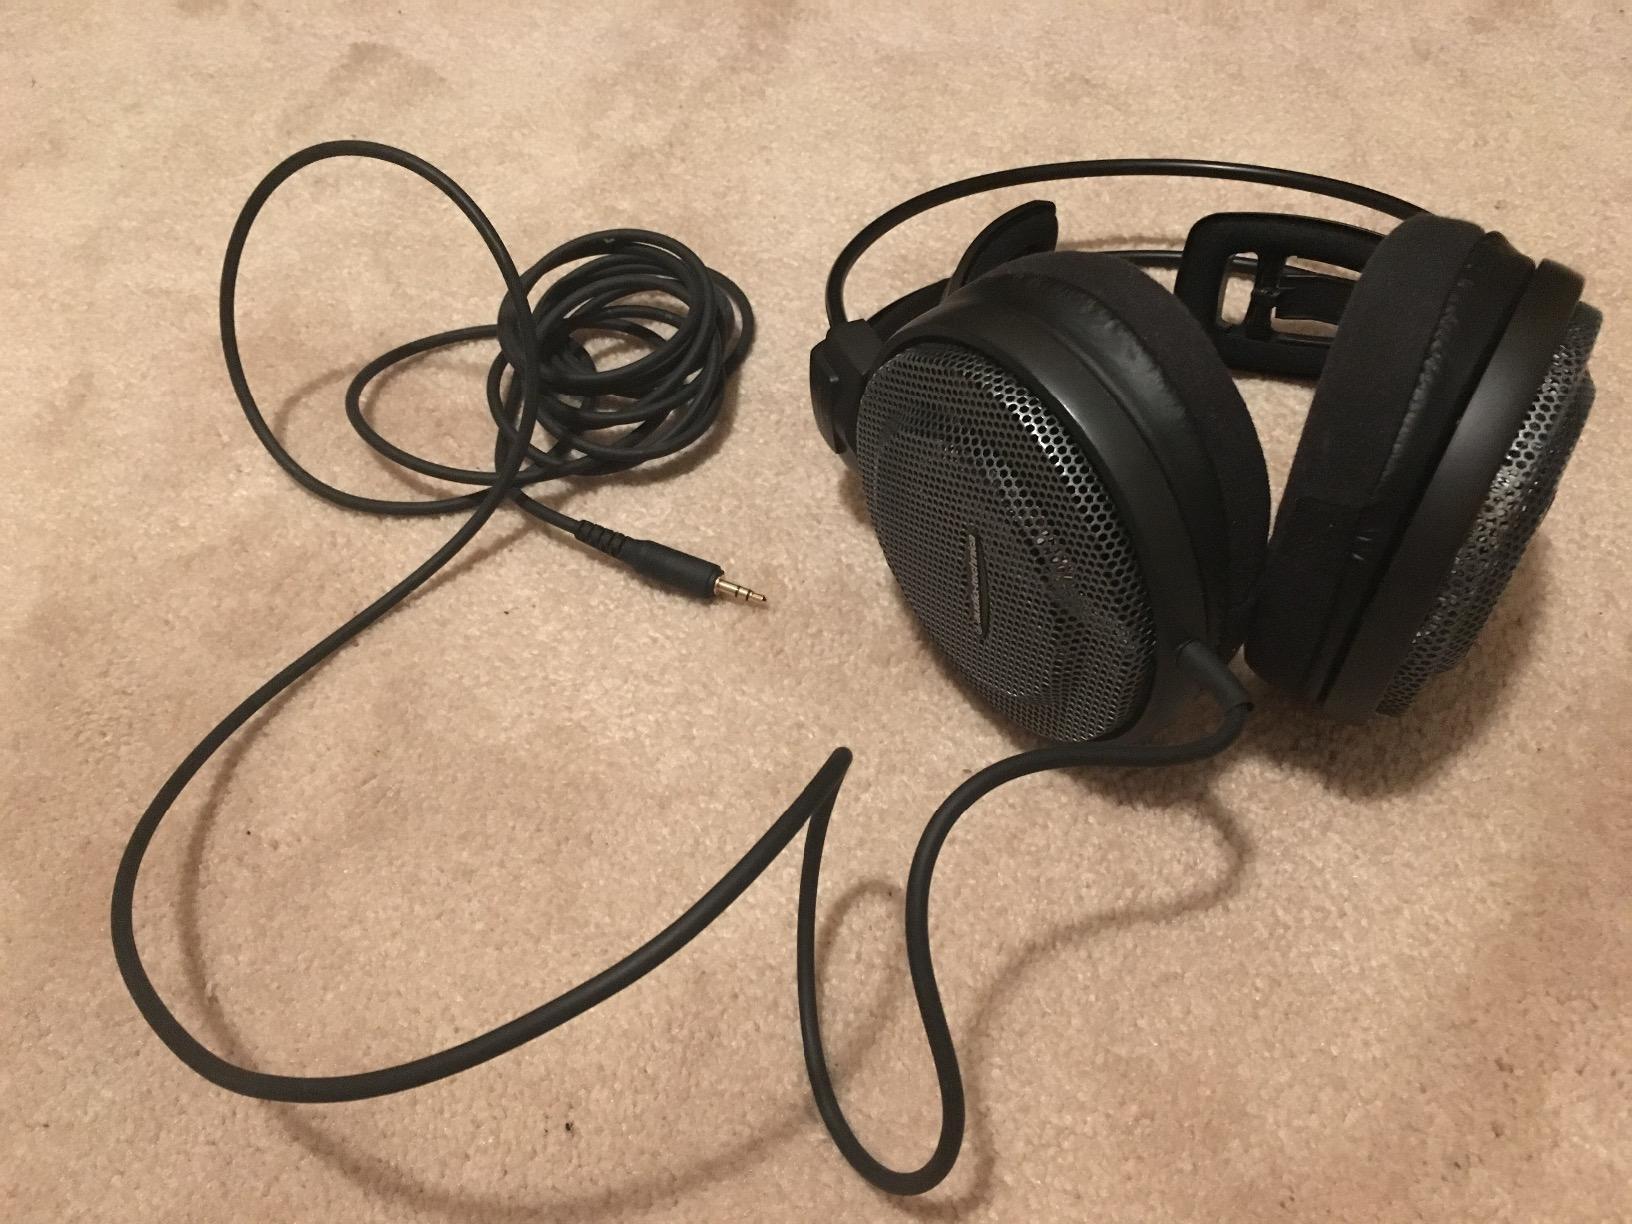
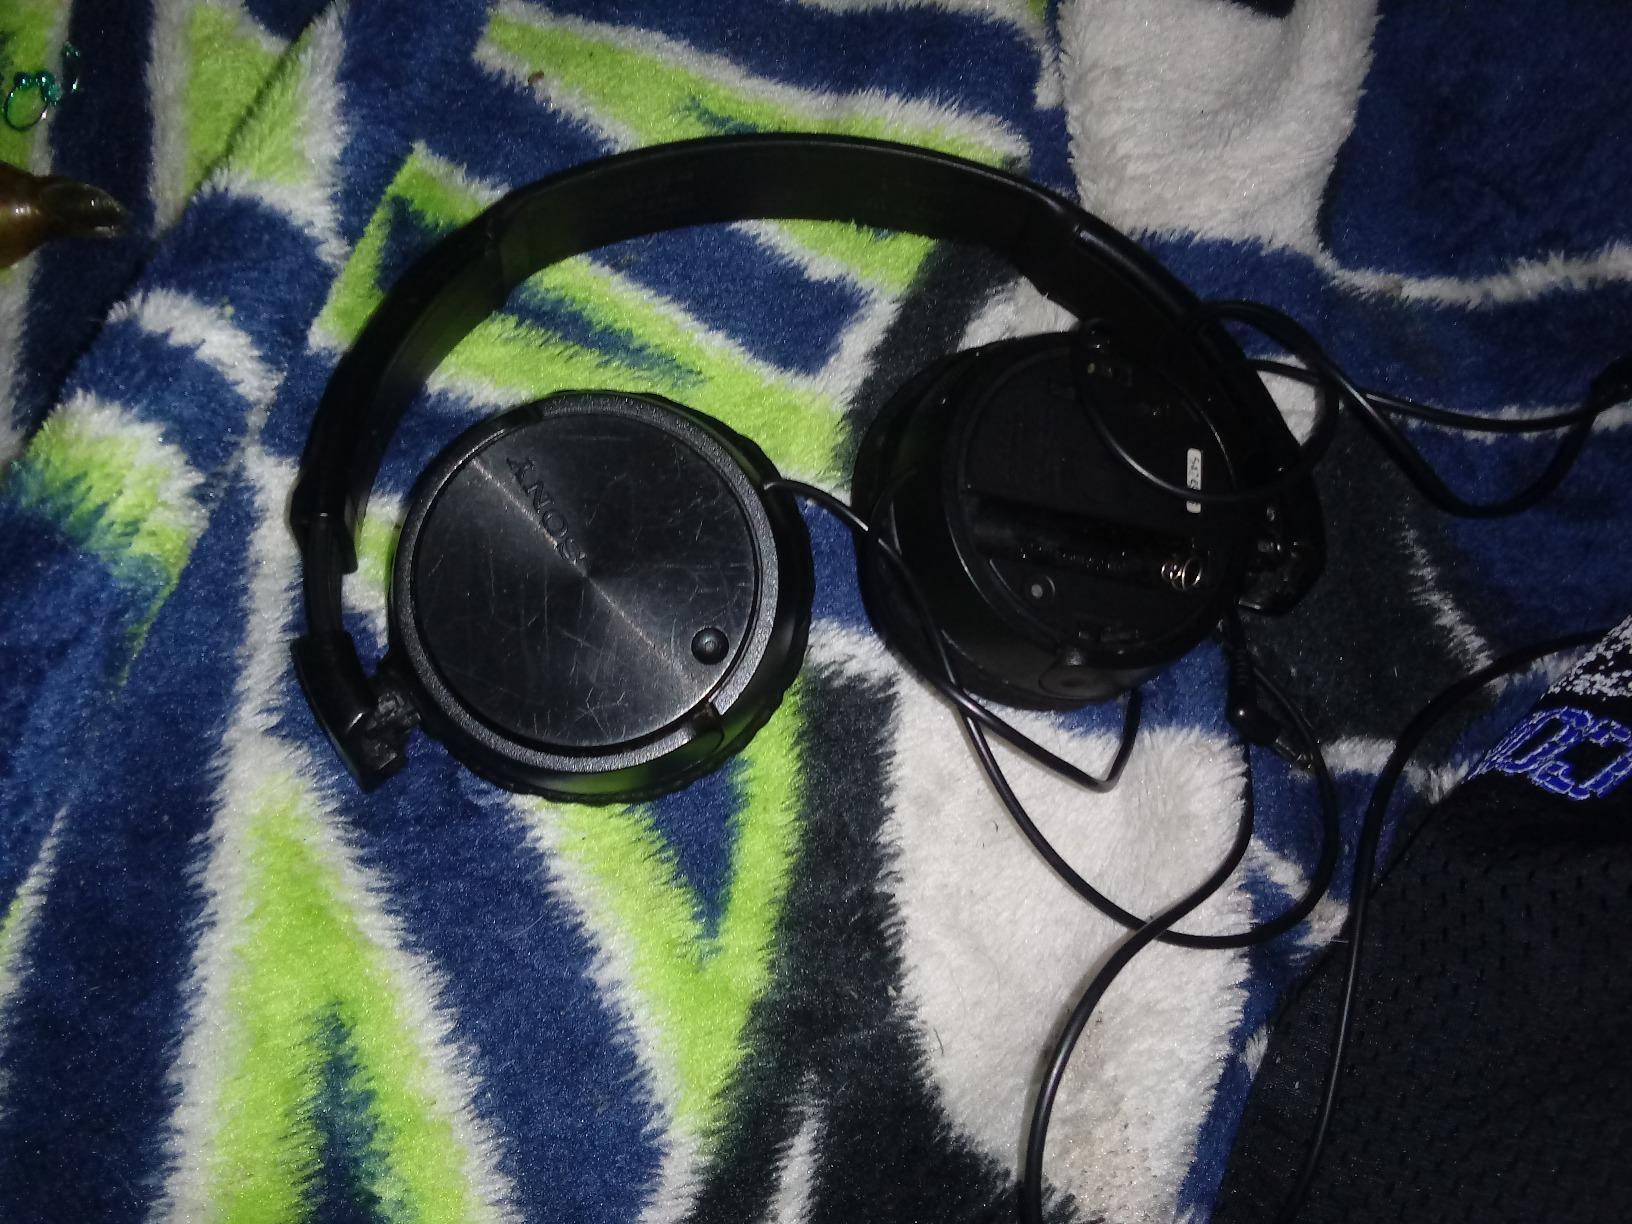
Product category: headphones
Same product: no